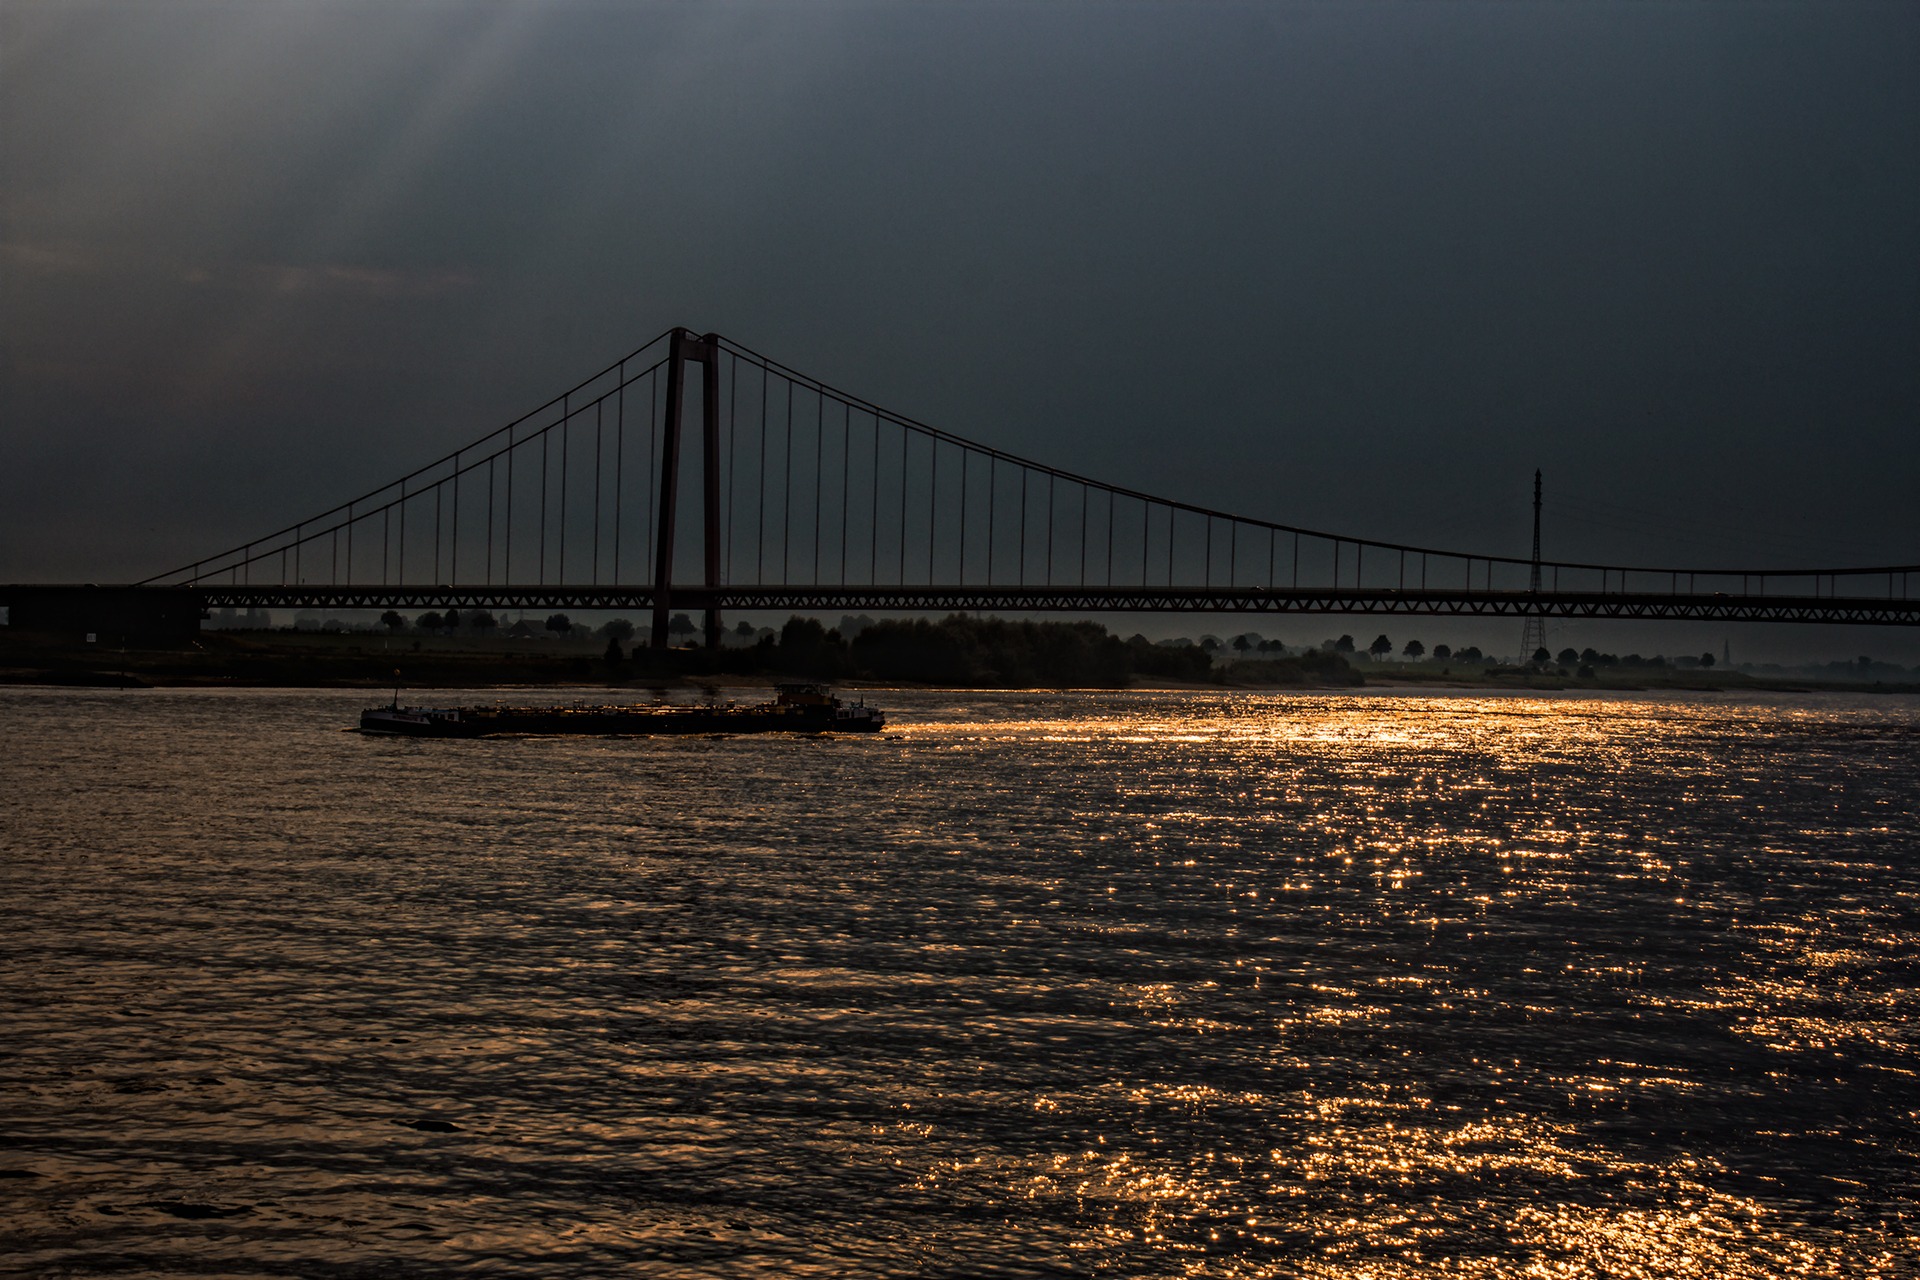
sea, coast, water, horizon, cloud, sunrise, sunset, bridge, night, sunlight, morning, wave, dawn, river, ship, dusk, evening, golden, reflection, gold, nonbuilding structure, rhine bridge